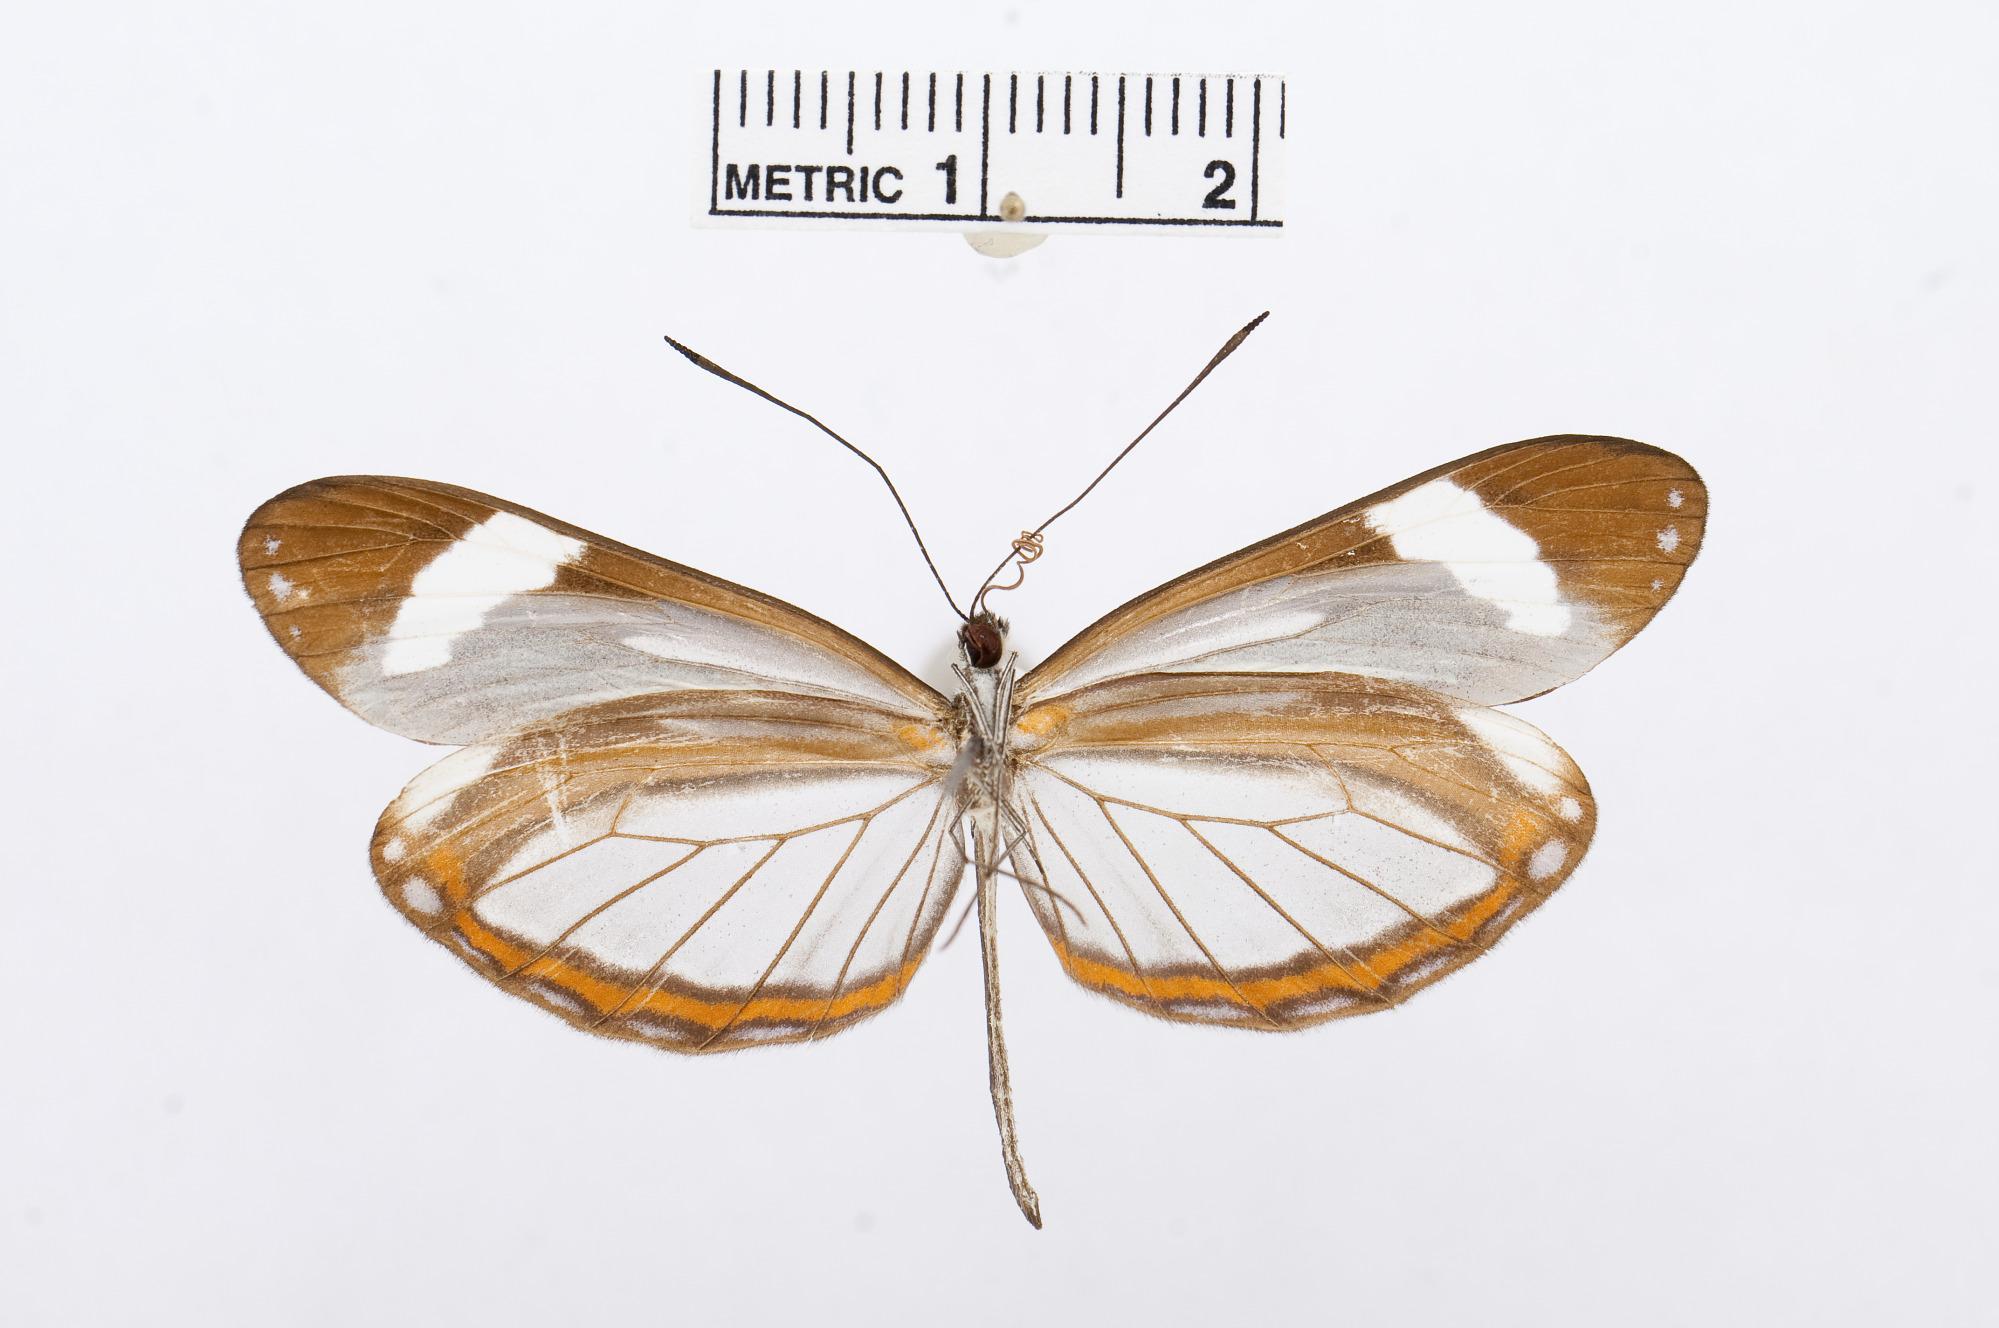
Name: Dismorphia theucharila
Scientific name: Dismorphia theucharila
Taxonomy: Animalia, Arthropoda, Hexapoda, Insecta, Lepidoptera, Pieridae, Dismorphiinae